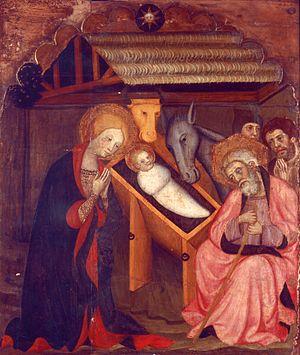
Pere Serra est un peintre catalan de l'art gothique qui s'est développé en Catalogne dans un style gothique international influencé par la peinture siennoise introduite par Ferrer Bassa. Il est actif à Barcelone entre 1357 et 1405/1408.